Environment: real
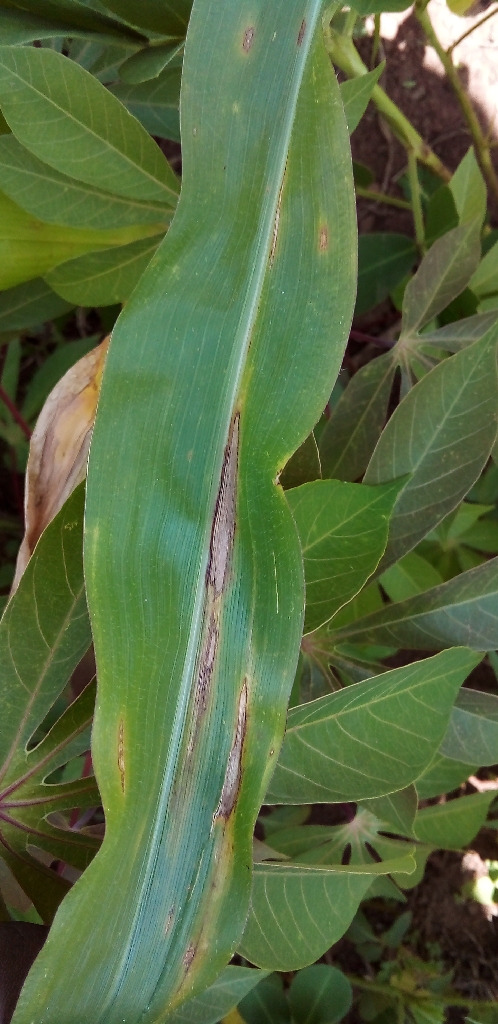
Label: northern_corn_leaf_blight